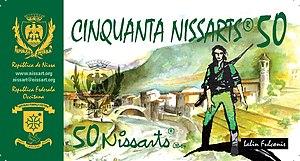
Billet de 50 ""Nissarts"" (monnaie locale éditée par la République de Nice) avec l'effigie du héros barbet niçois Lalin Fulconis."
François Fulconis dit Lalin est un chef barbet né à l'Escarène en 1760 et décédé dans l'arrière pays niçois en juin 1799.